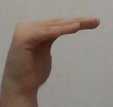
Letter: haa